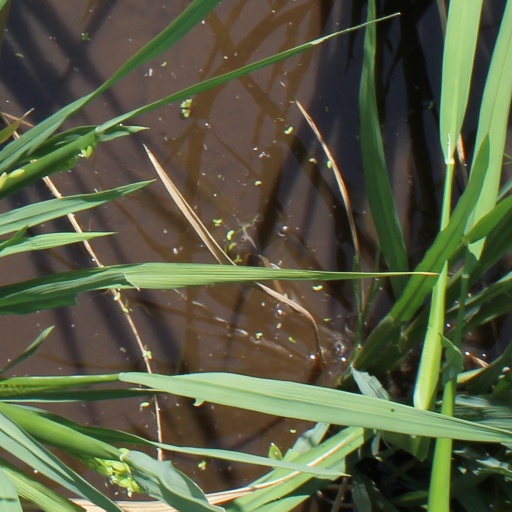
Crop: rice